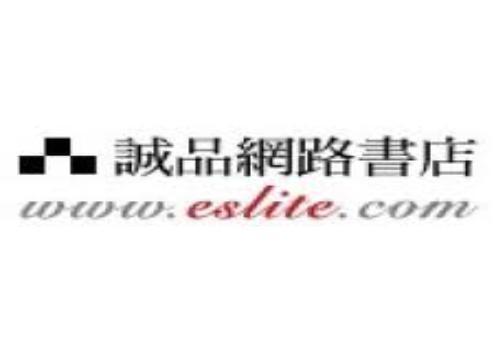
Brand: cenpin
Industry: Others